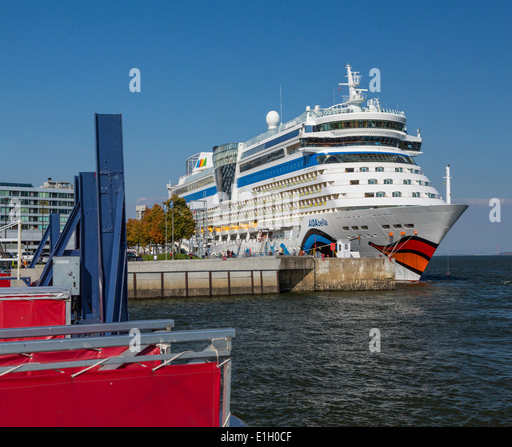
the port with a cruise ship docked